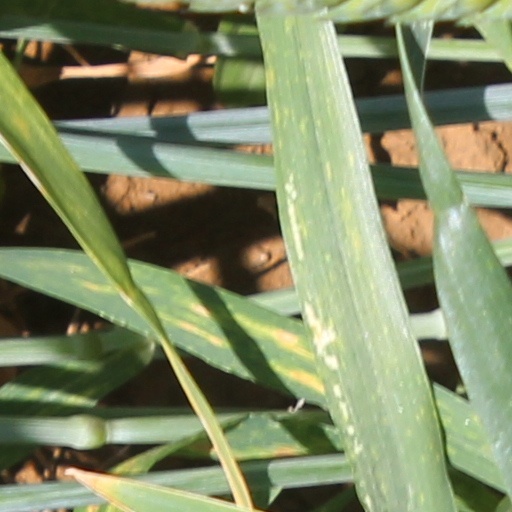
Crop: wheat